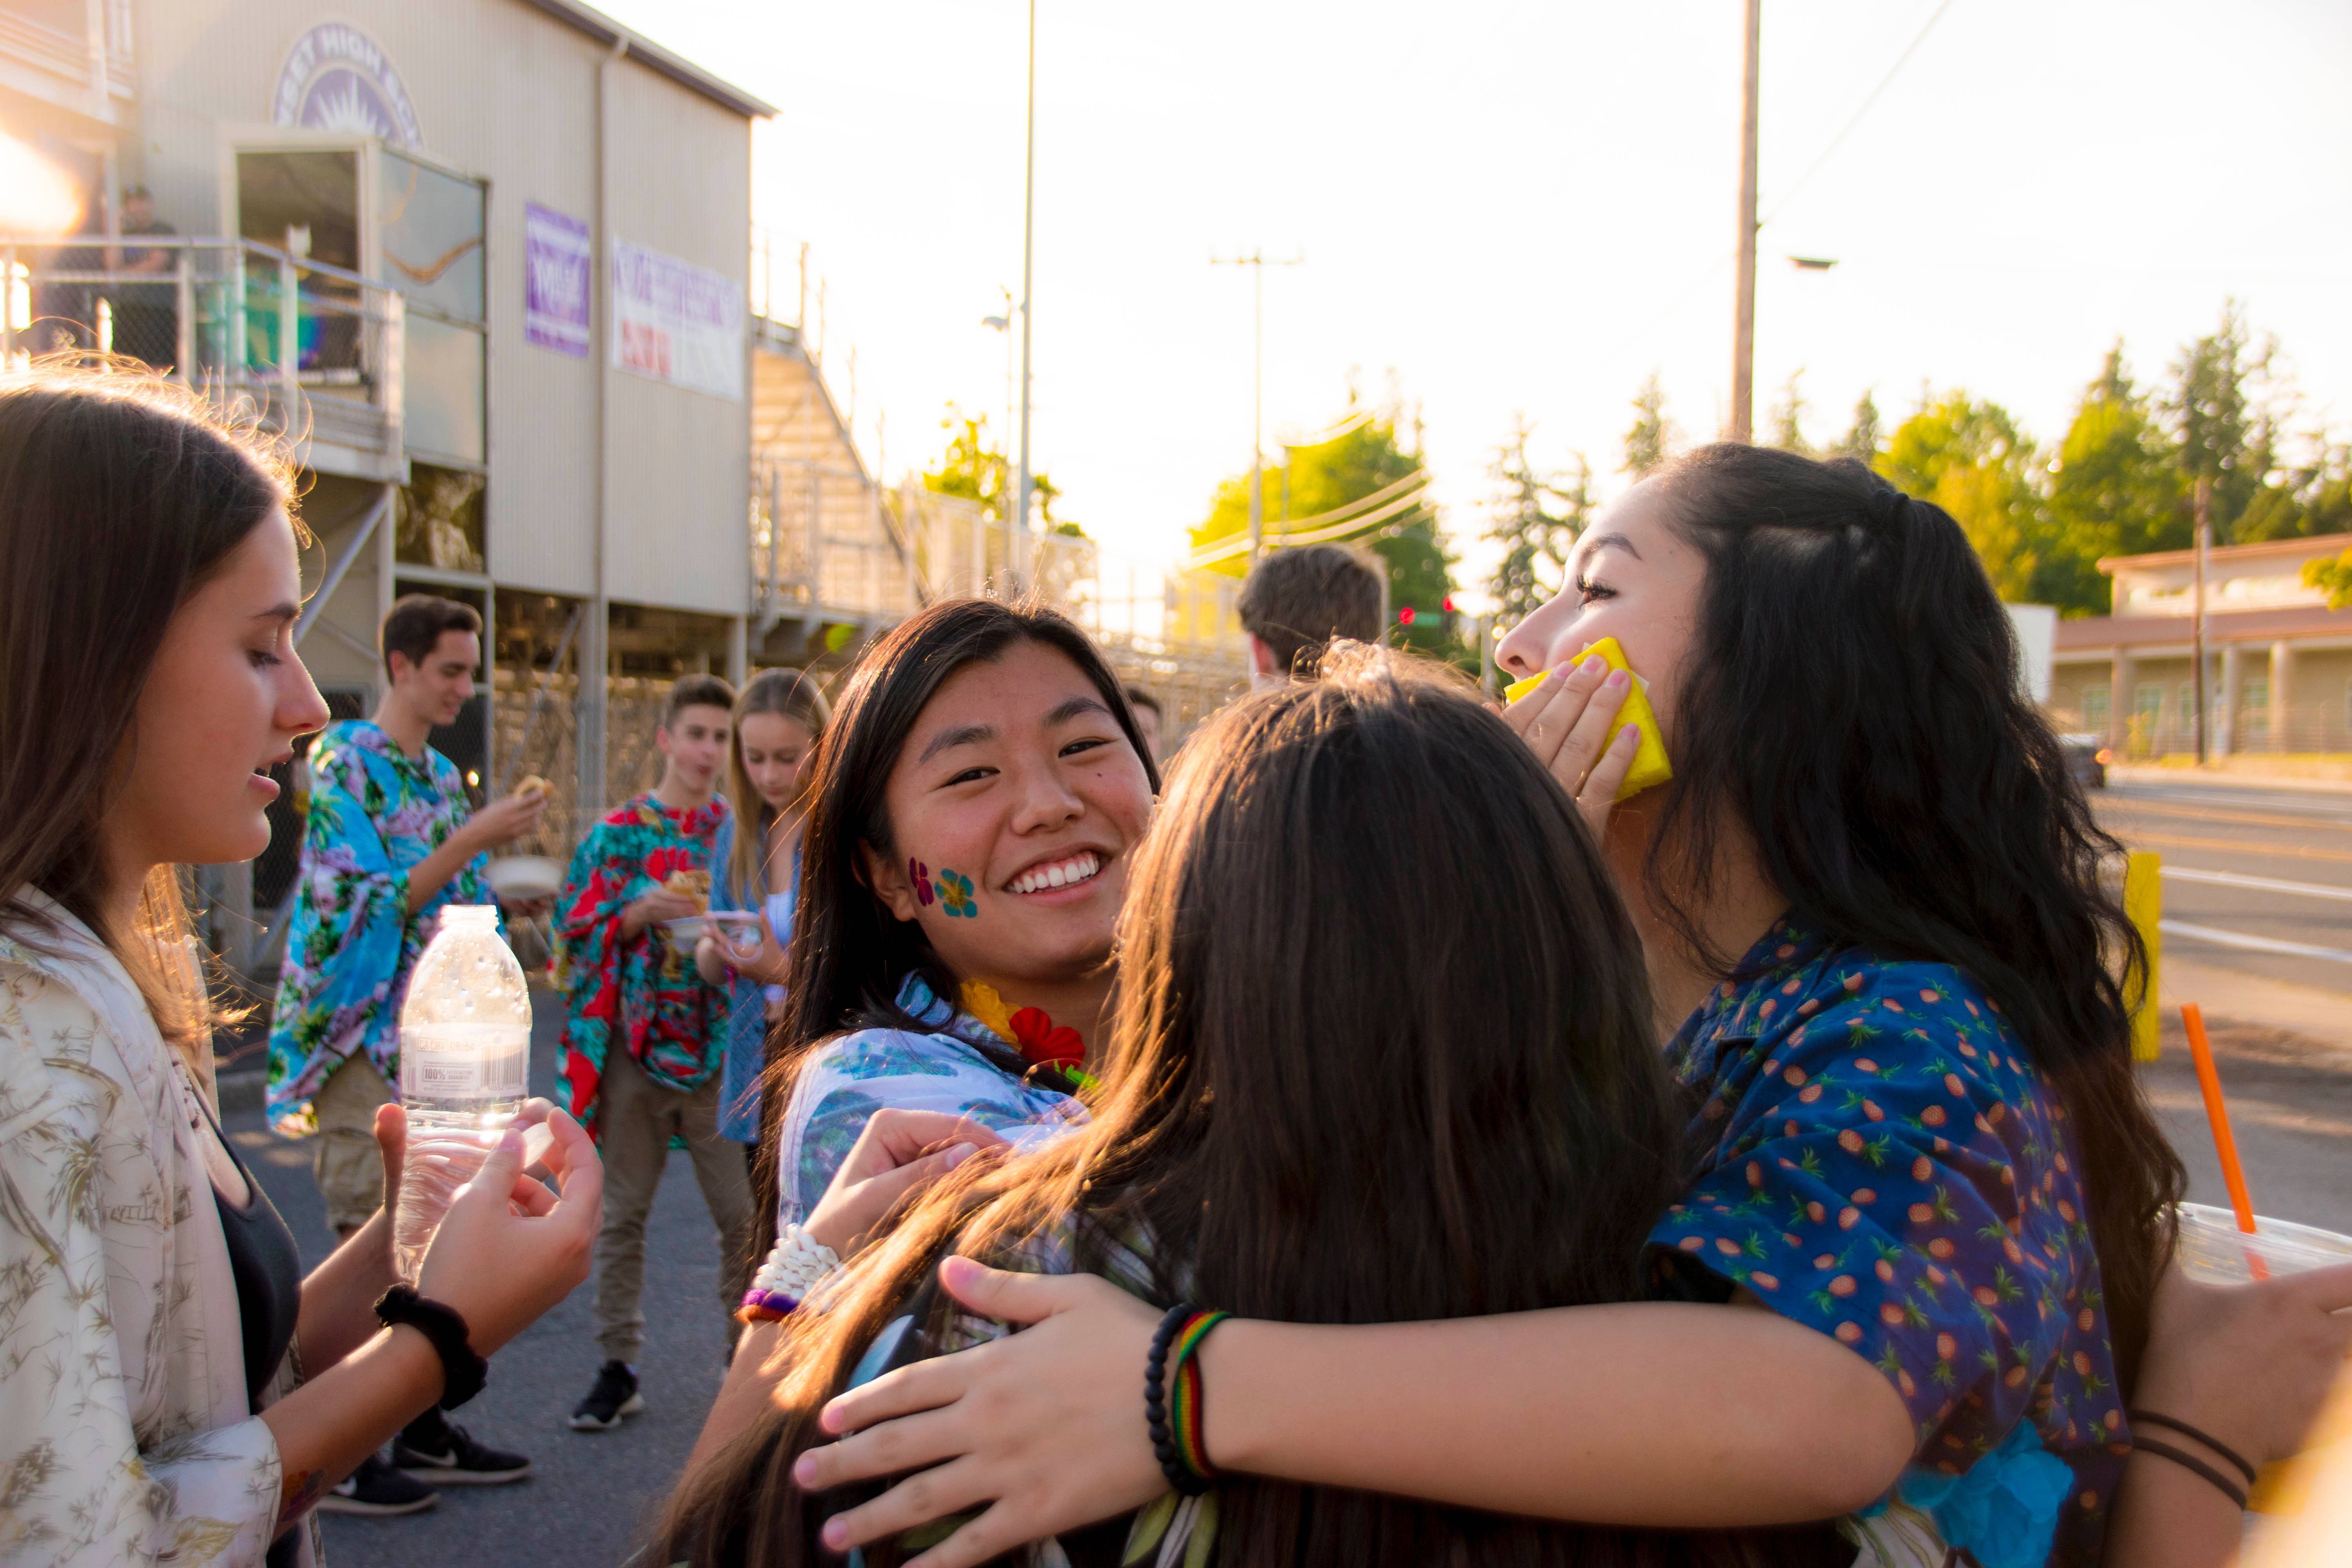
people, yellow, event, youth, community, fun, friendship, crowd, smile, summer, party, child, photography, happy, recreation, tourism, leisure, vacation, city